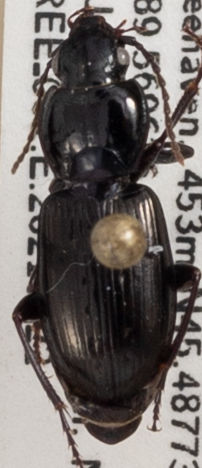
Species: Pterostichus pensylvanicus
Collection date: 2021-06-22
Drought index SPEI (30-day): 0.05
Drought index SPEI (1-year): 0.362
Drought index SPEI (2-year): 1.038